Naval Act of 1794

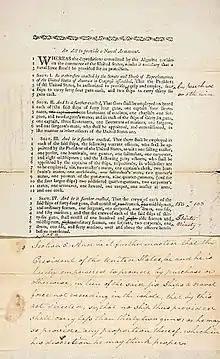
The Act to Provide a Naval Armament

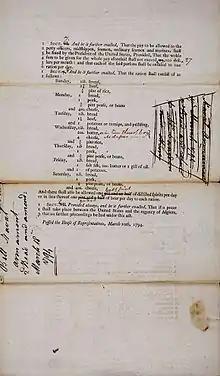
Page two of the Act to Provide a Naval Armament

The Act to Provide a Naval Armament (Sess. 1), also known as the Naval Act of 1794, or simply, the Naval Act, was passed by the 3rd United States Congress on March 27, 1794, and signed into law by President George Washington. The act authorized the construction of six frigates at a total cost of $688,888.82. These ships were the first ships of what became the United States Navy.